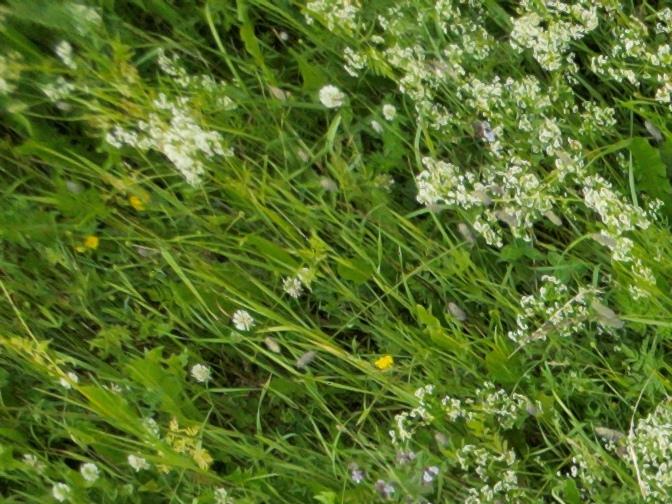
Flowers visible: yarrow flowers, yarrow flowers, yarrow flowers, yarrow flowers